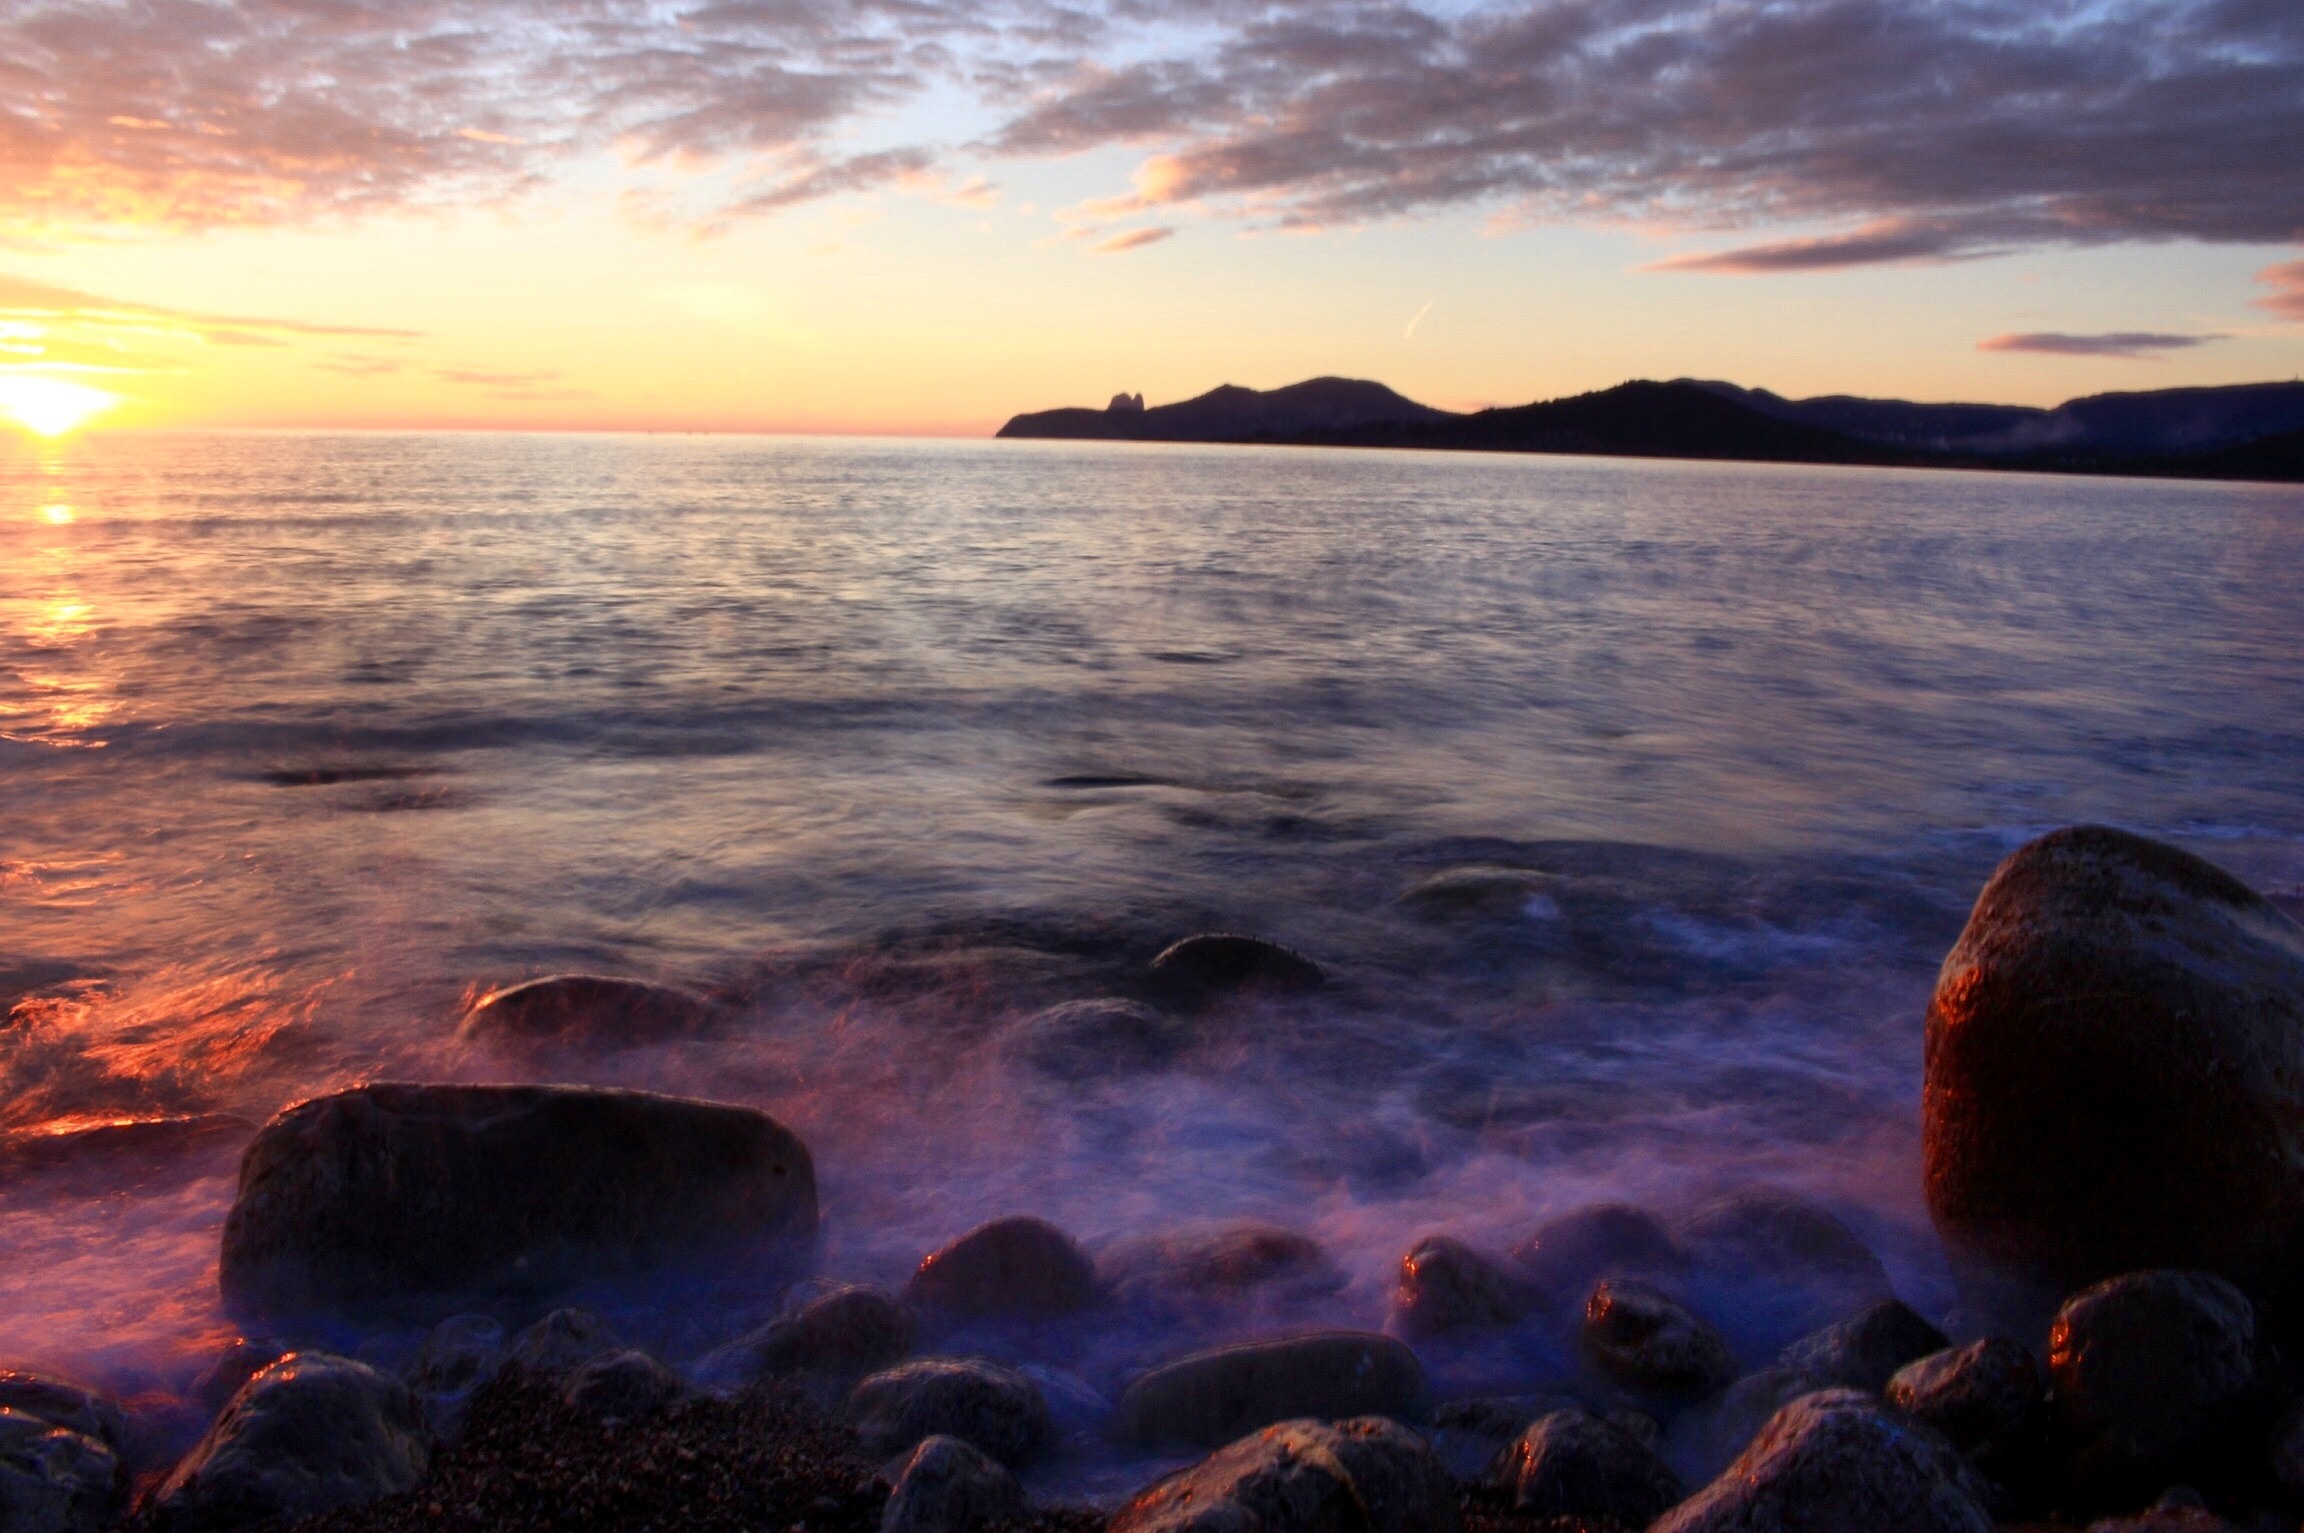
sea, coast, rock, ocean, horizon, cloud, sunrise, sunset, morning, shore, wave, dawn, dusk, evening, reflection, bay, loch, afterglow, wind wave